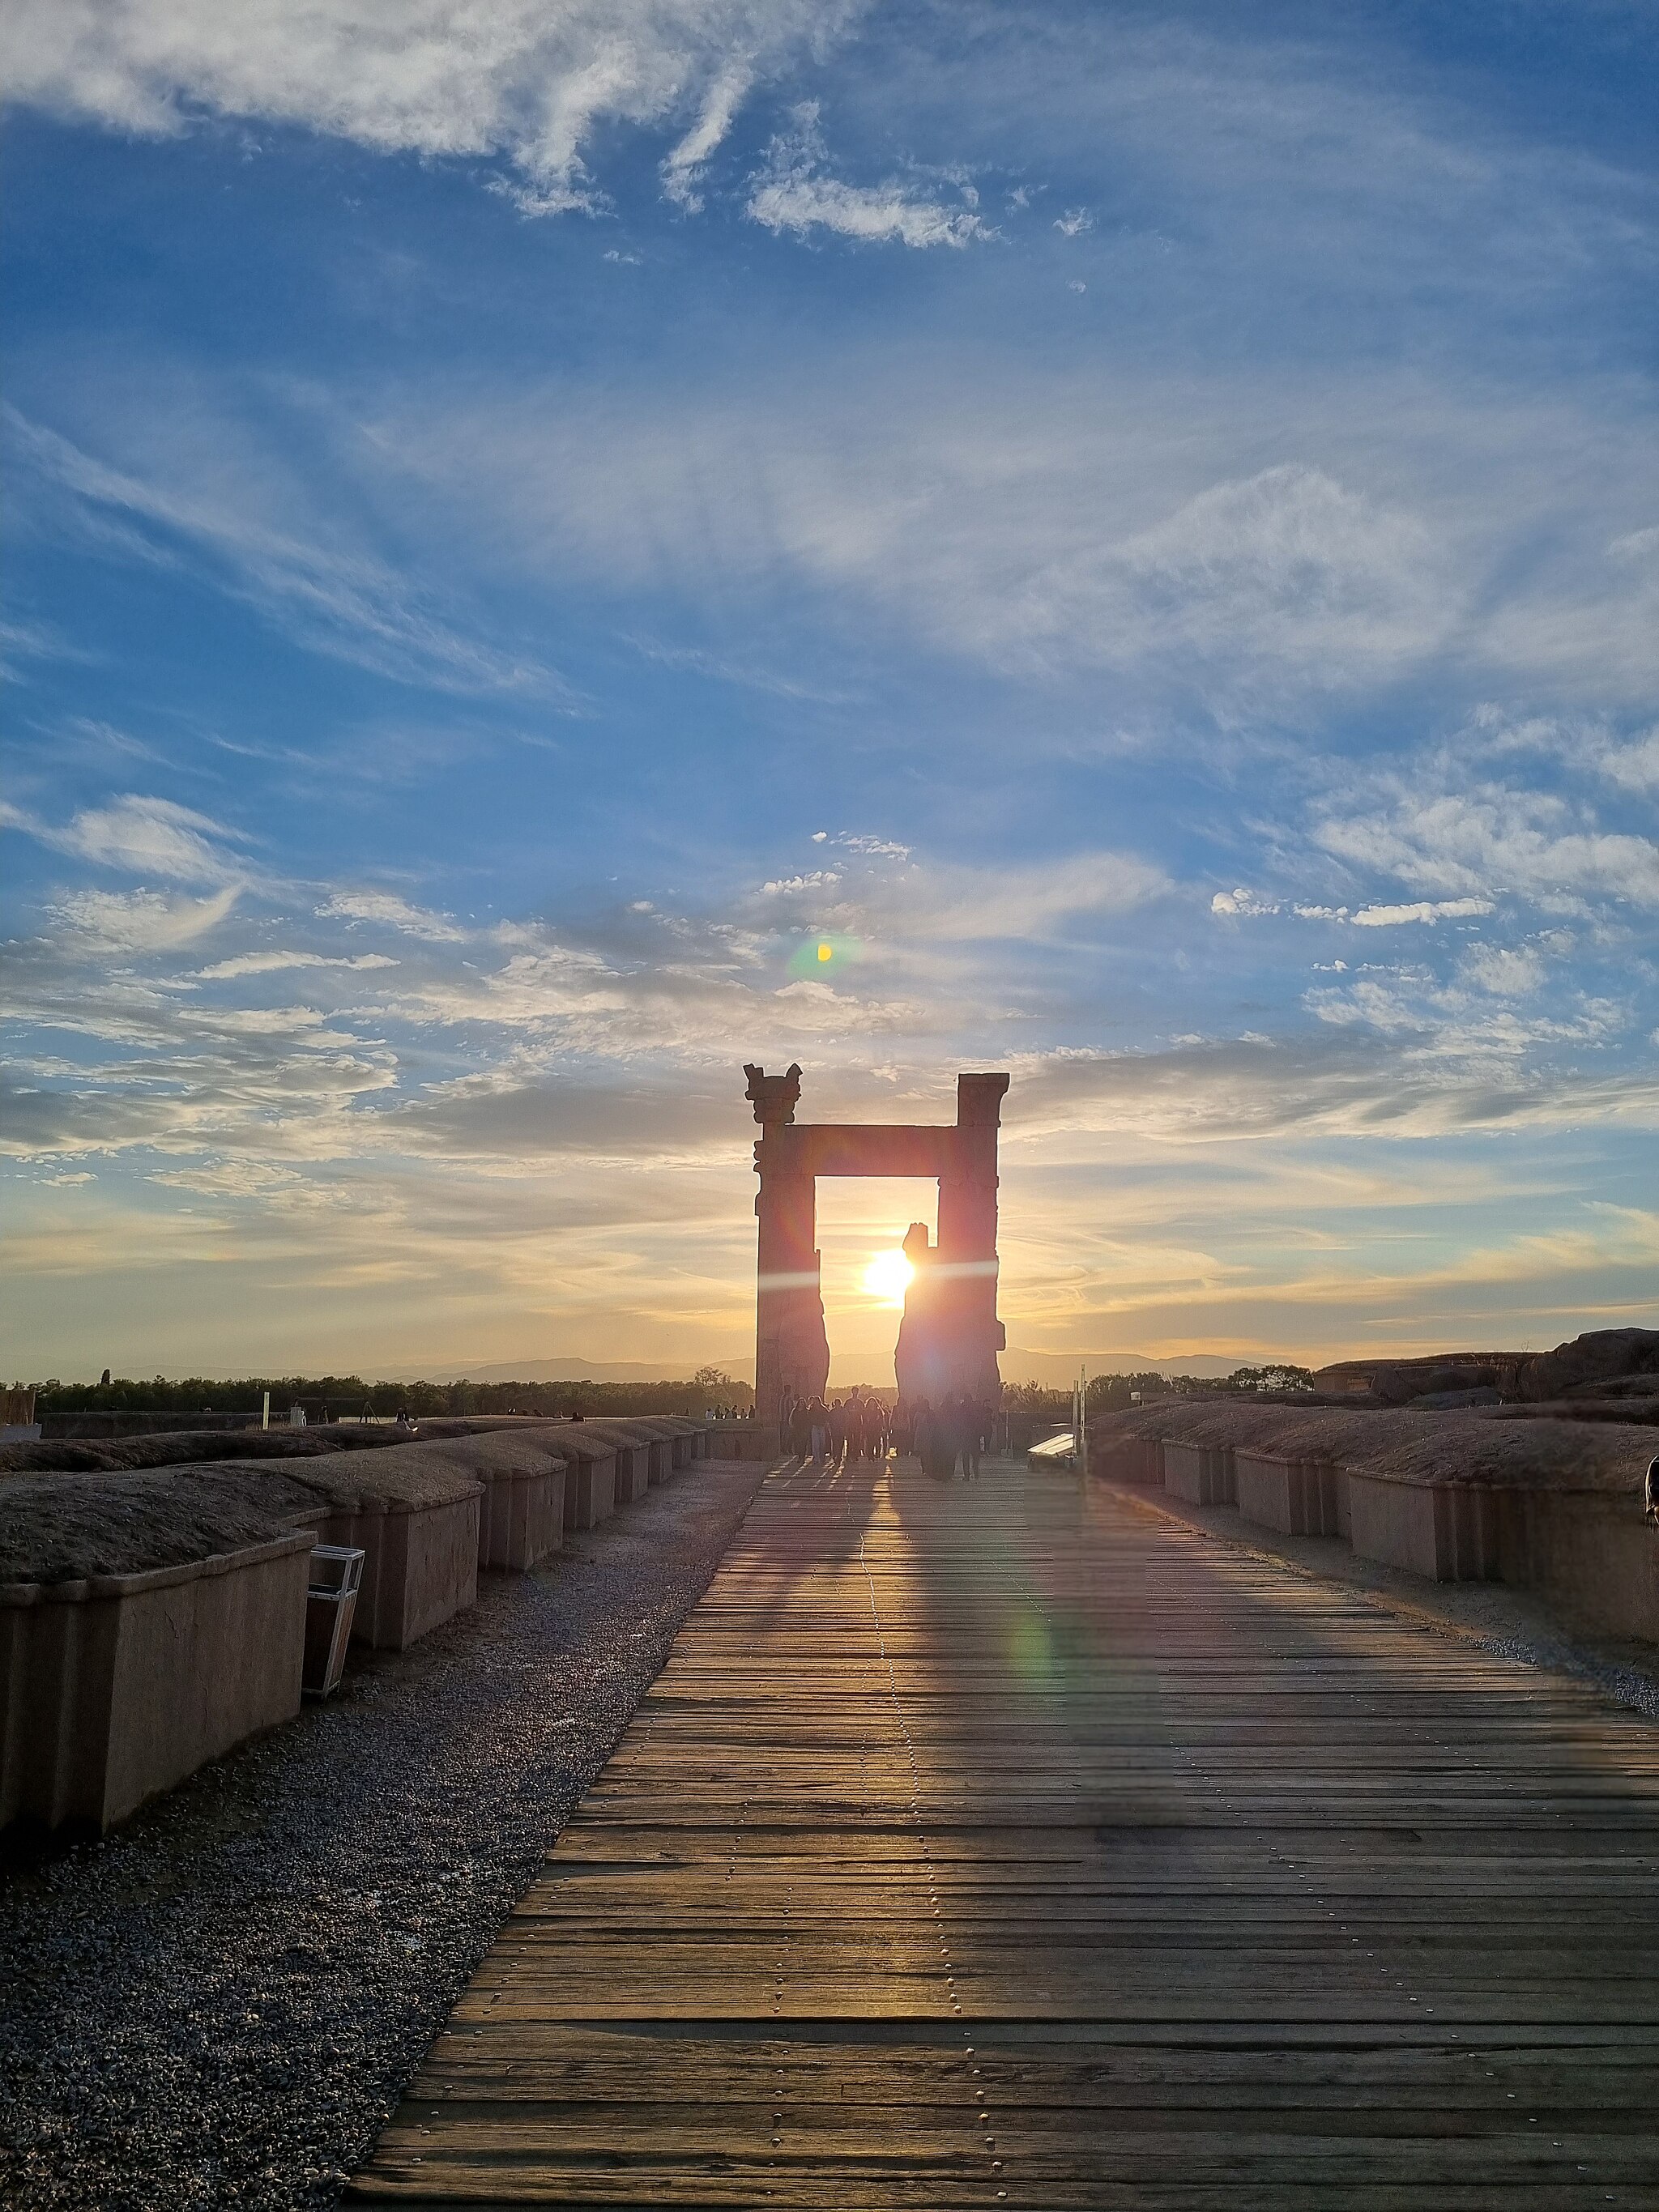
Title: Sunset in Persepolis
Date: 2024-10-25 16:55:21
Categories: Persepolis, Self-published work, Cultural heritage monuments in Iran with known IDs, Uploaded via Campaign:wlm-ir, Files with coordinates missing SDC location of creation, Images from Wiki Loves Monuments missing SDC participant in, Images from Wiki Loves Monuments in Marvdasht, Images from Wiki Loves Monuments missing SDC inception, Images from Wiki Loves Monuments missing SDC creator, Images from Wiki Loves Monuments missing SDC depicts, Images from Wiki Loves Monuments missing SDC location of creation, Images from Wiki Loves Monuments missing SDC source of file, Cultural heritage monuments in Iran missing SDC location of creation, Cultural heritage monuments in Iran missing SDC depicts, Images from Wiki Loves Monuments 2025, Images from Wiki Loves Monuments 2025 in Iran